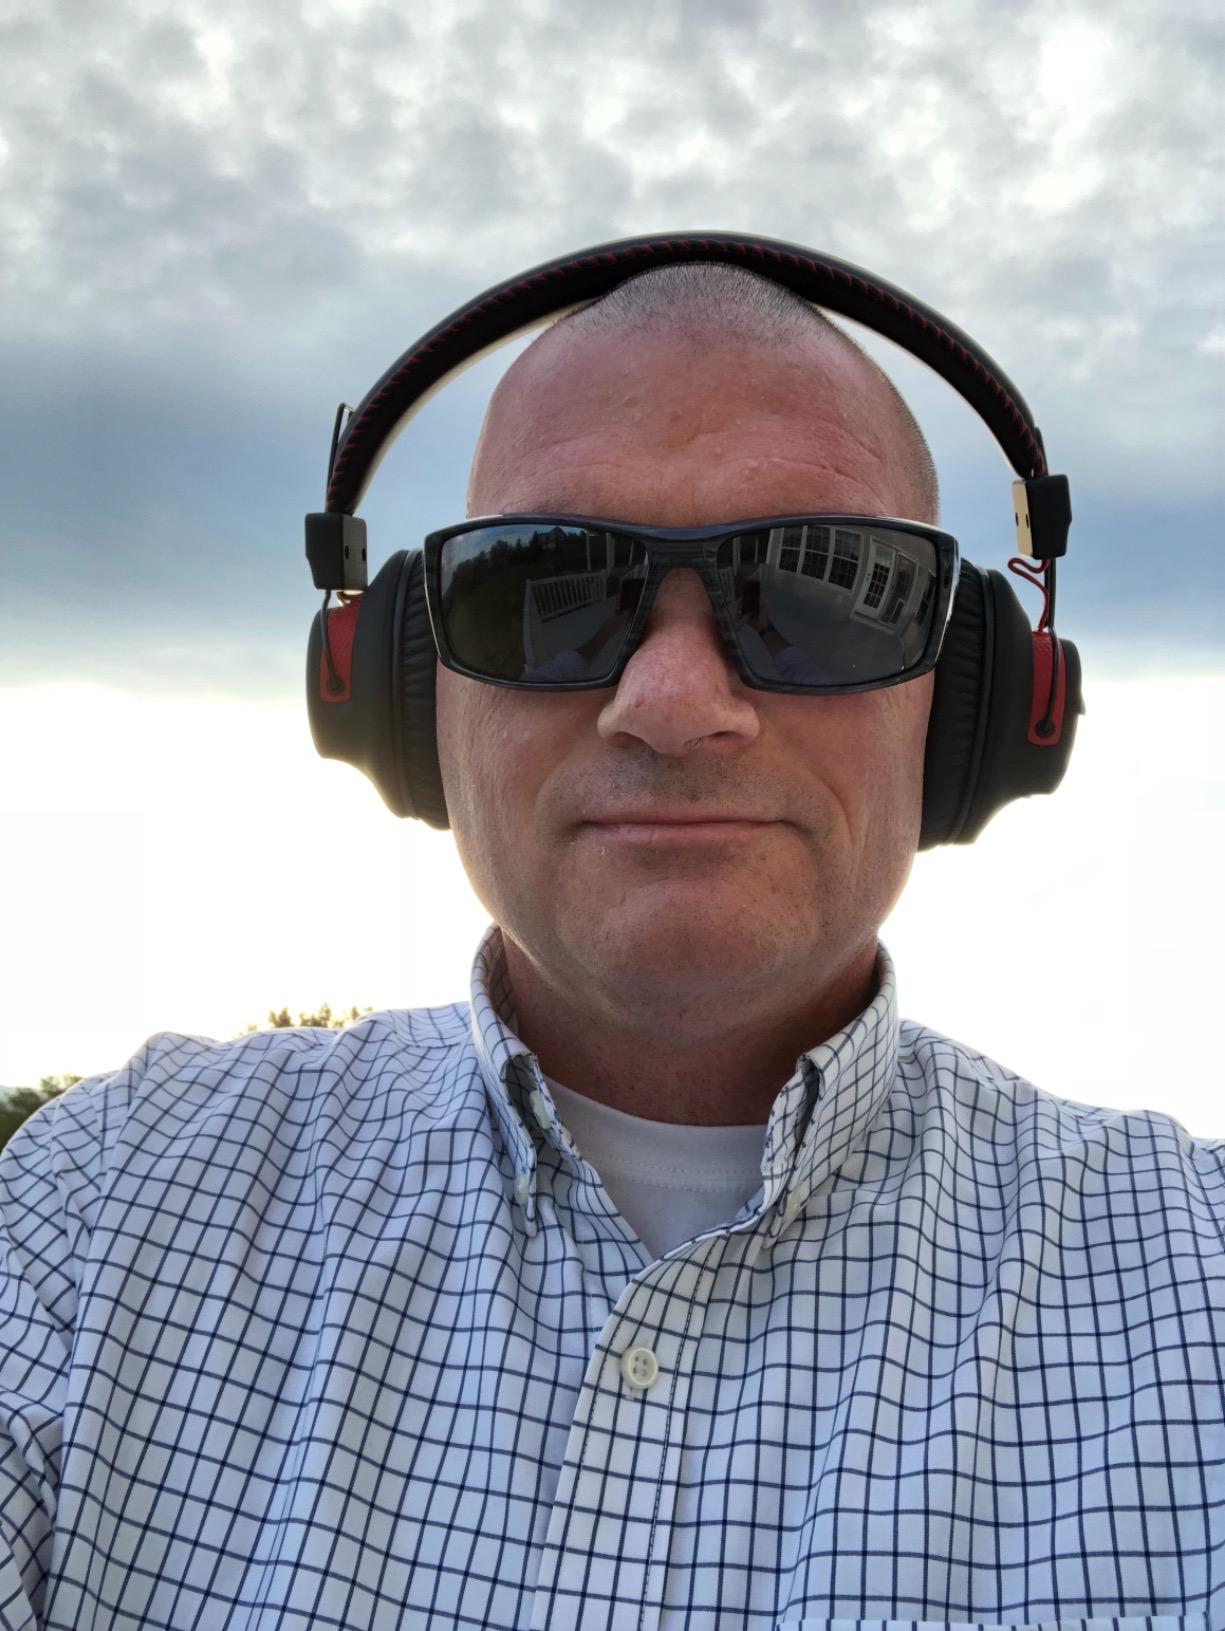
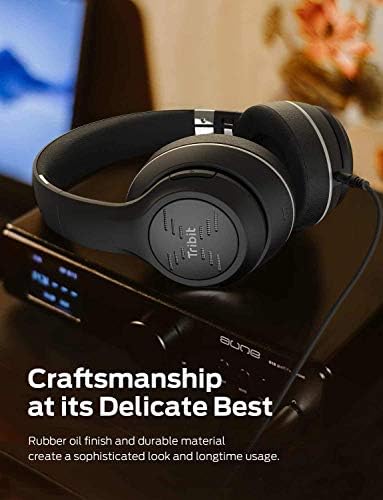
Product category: headphones
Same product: no